The Perfume of the Lady in Black (1931 film)

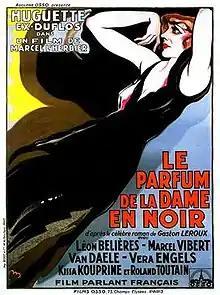

The Perfume of the Lady in Black (French: Le parfum de la dame en noir) is a 1931 French mystery film directed by Marcel L'Herbier and starring Roland Toutain, Huguette Duflos, and Marcel Vibert. It is an adaptation of the 1908 novel "The Perfume of the Lady in Black" by Gaston Leroux featuring the detective Joseph Rouletabille. It follows on from L'Herbier's "The Mystery of the Yellow Room" made the previous year.